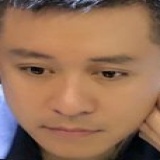
ca sĩ Tuấn Hưng